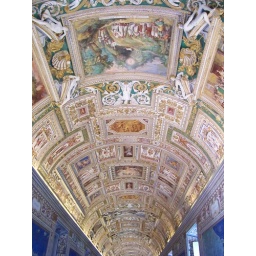
every hallway looked like this, there wasnt an unadorned piece of wall or floor in the whole building